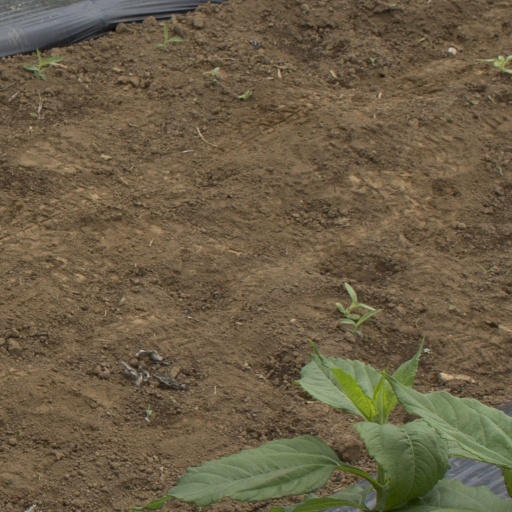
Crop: Jerusalem artichoke